American–Portuguese conflict

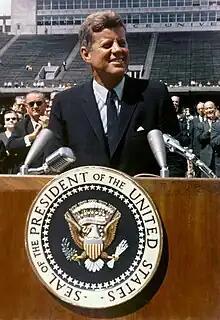
John F. Kennedy speaks at Rice University

The potential denial of the Azores would result in a substantial loss of air transport cargo capacity and lead to increased troop deployment closure times. Second, the absence of the Azores would necessitate routing aircraft over less favorable weather conditions, particularly impacting air refueling operations for deploying tactical fighter aircraft. Third, the loss of the base would diminish the flexibility of air operations by limiting available routes. Finally, it would severely impair command and control of military air operations over a significant portion of the Atlantic Ocean.